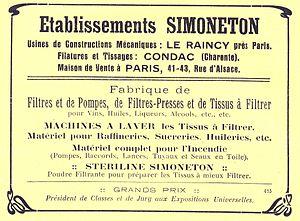
Ancienne annonce publicitaire concernant les Ets SIMONETON à Condac (Charente, France)
Condac est une commune du sud-ouest de la France, située dans le département de la Charente.